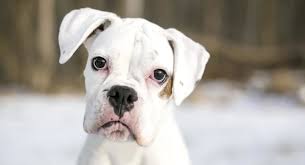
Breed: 225-n000082-boxer